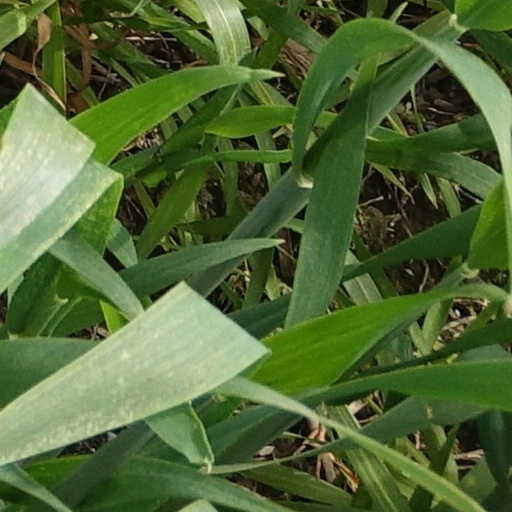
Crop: wheat